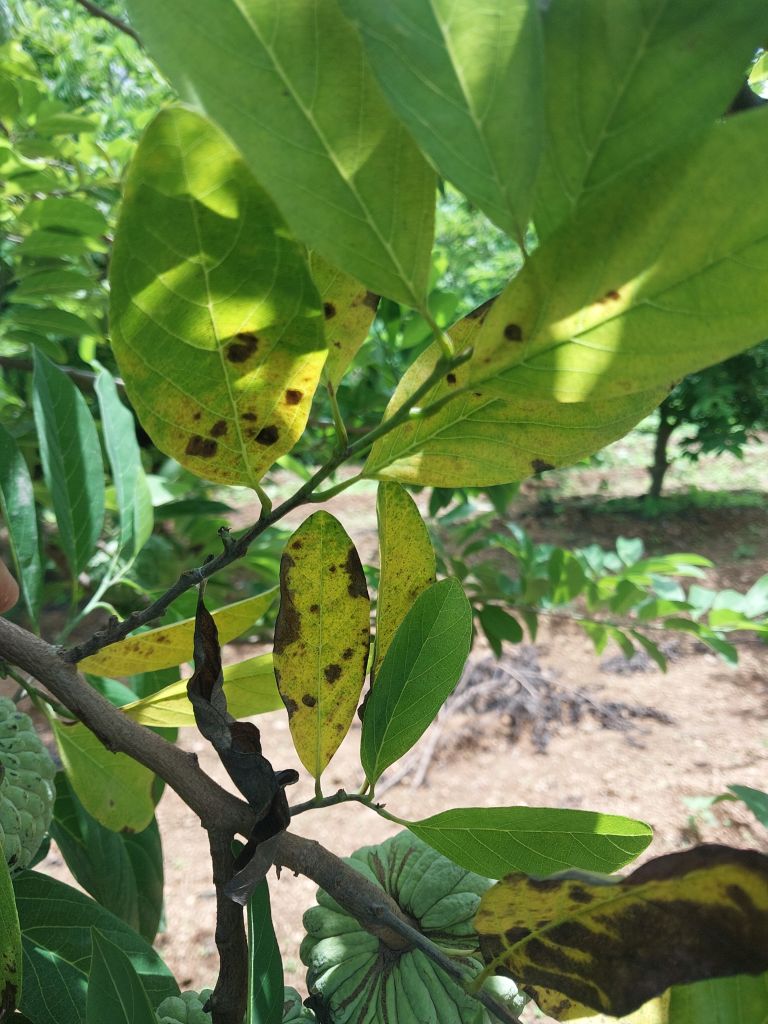
Disease label: Leaf spot on Leaves